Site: brandenburg
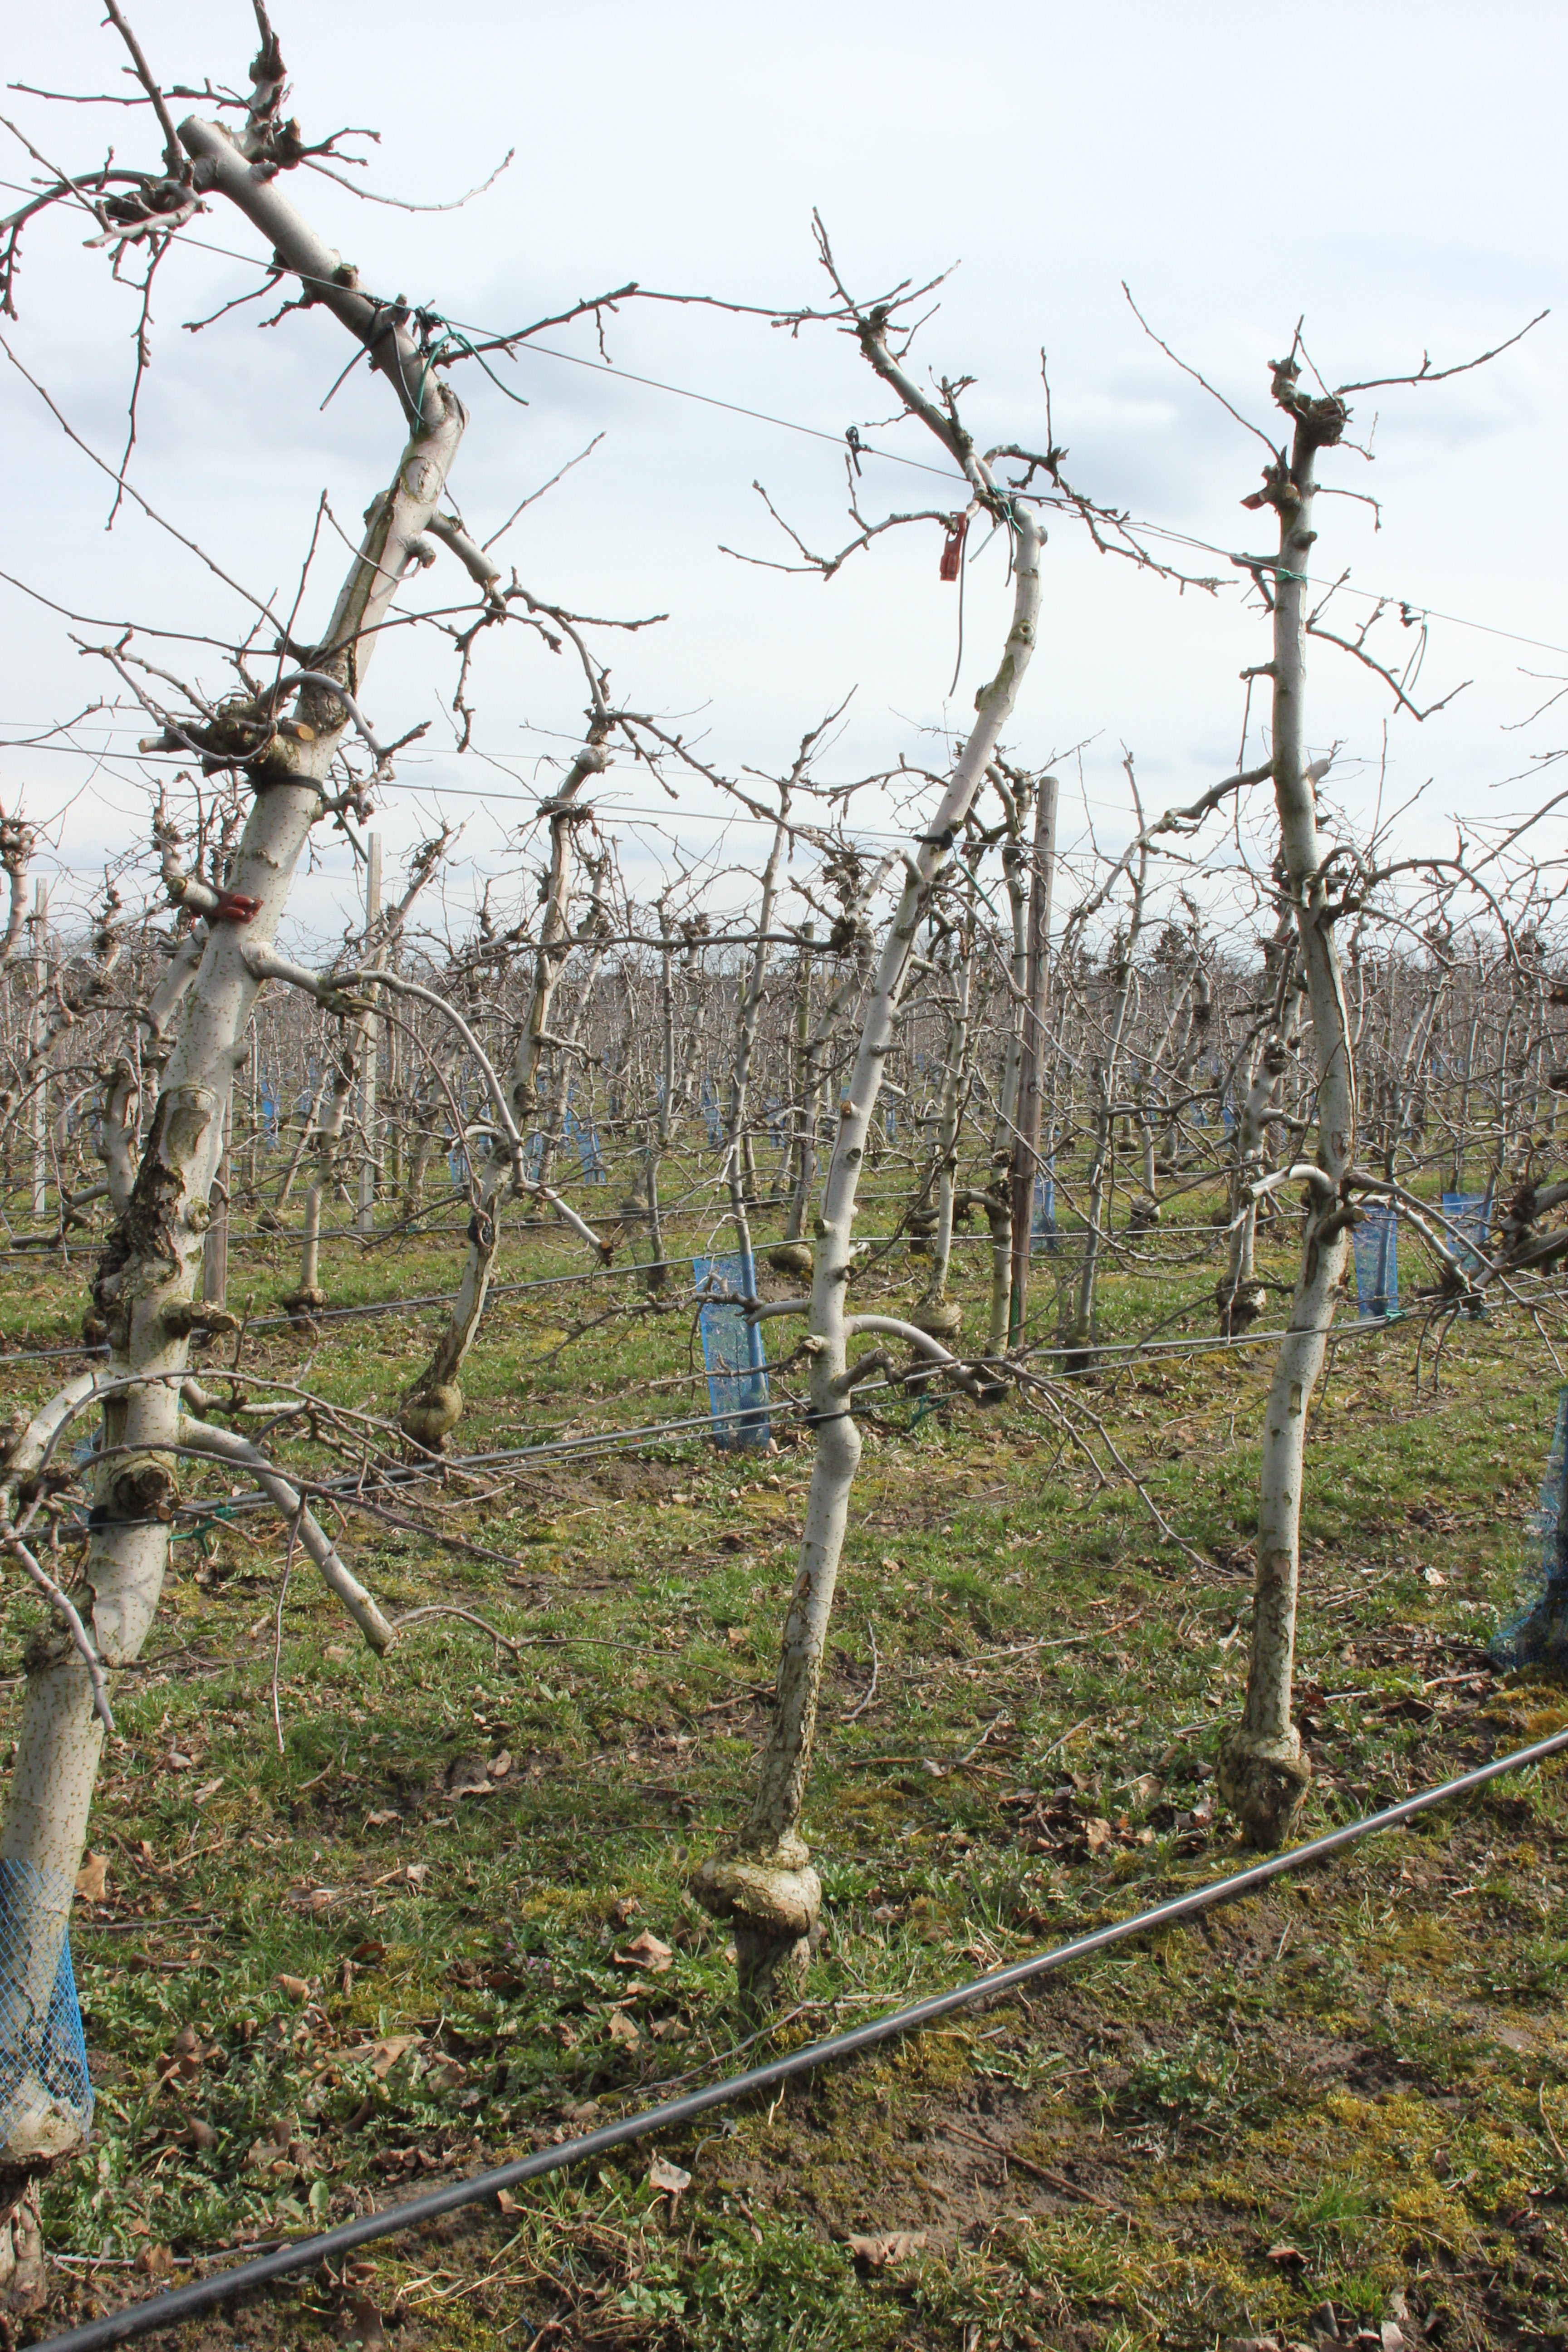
Growth stage (BBCH 01): Bud development